Sciophilinae

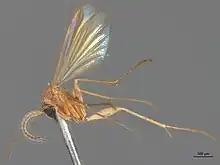
A lateral habitus view of the male Lectotype specimen of the fungus gnat Sciophila fractinervis.

Sciophilinae is a subfamily of fungus gnats (insects in the family Mycetophilidae). There are at least 40 genera and 340 described species in Sciophilinae.